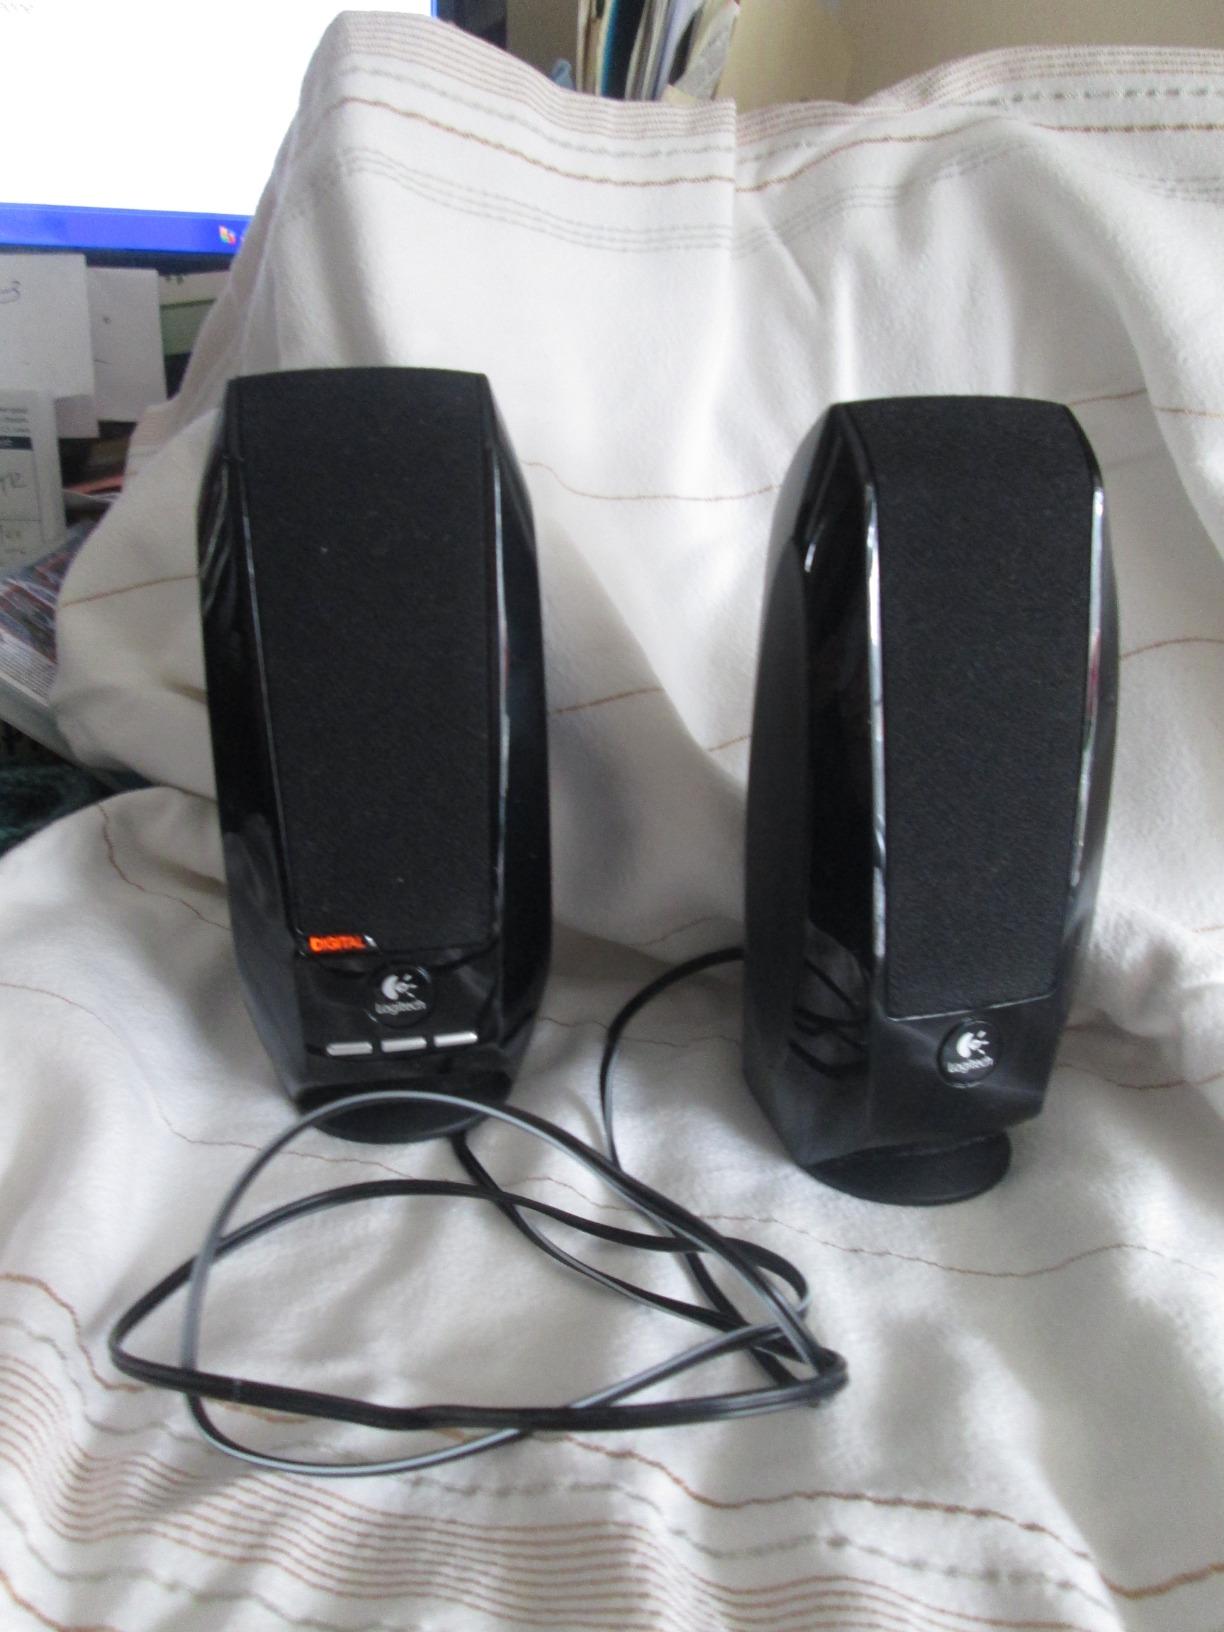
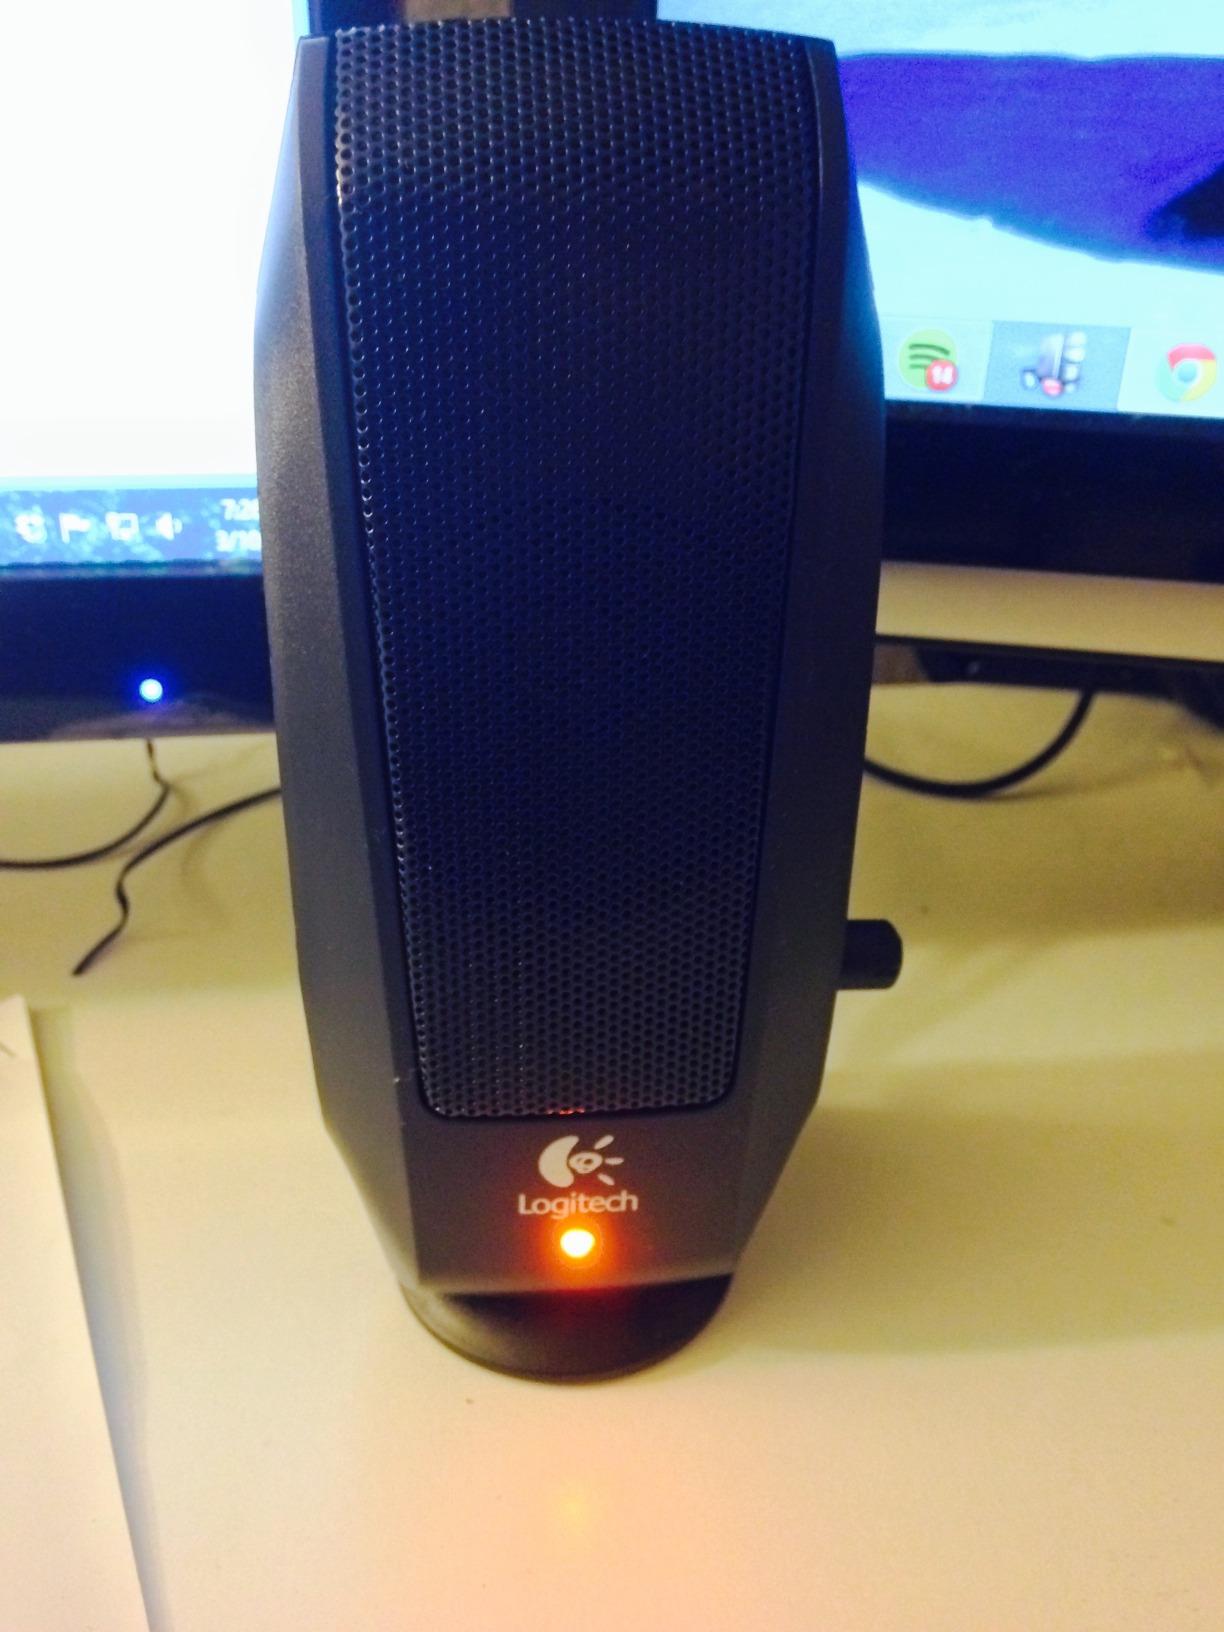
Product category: speaker
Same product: no